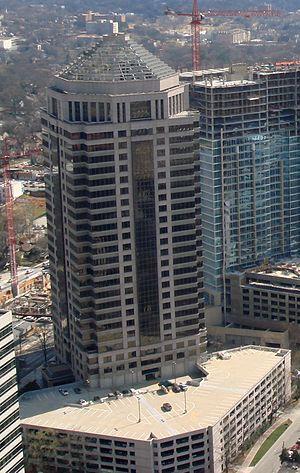
Le 1100 Peachtree est un gratte-ciel de style post-moderne de bureaux de 130 mètres de hauteur construit à Atlanta en 1990 et conçu par l'agence Smallwood Reynolds Stewart basée à Atlanta.
Smallwood Reynolds Stewart Stewart & Associates est un cabinet d'architecture, d'urbanislme et de design intérieur américain basé à Atlanta dans le sud-est des États-Unis.